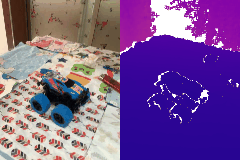
Label: car